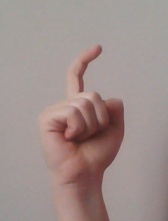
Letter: ra